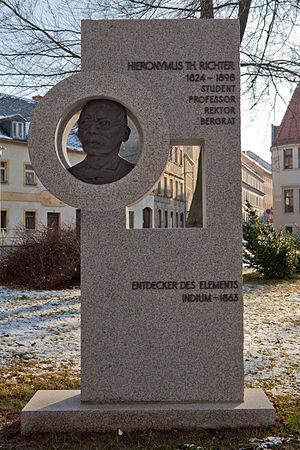
Hieronimus Theodor Richter né le 21 novembre 1825 à Dresde dans le royaume de Saxe et décédé le 25 septembre 1898 à Freiberg en Saxe était un chimiste, métallurgiste et minéralogiste allemand de l'école des mines de Freiberg qui a codécouvert l'indium en 1863 avec le professeur de chimie théorique et inspecteur des mines de Freiberg Ferdinand Reich.